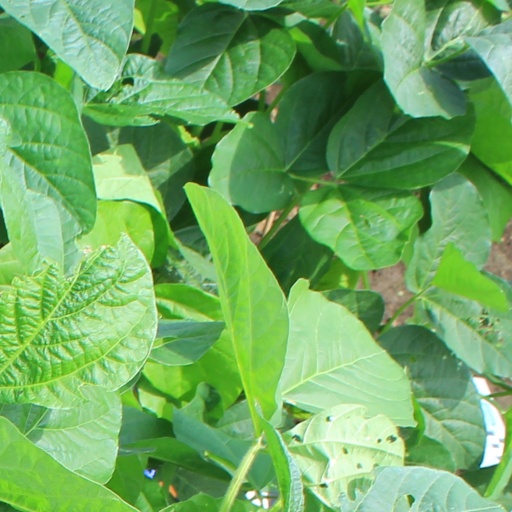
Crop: soybean